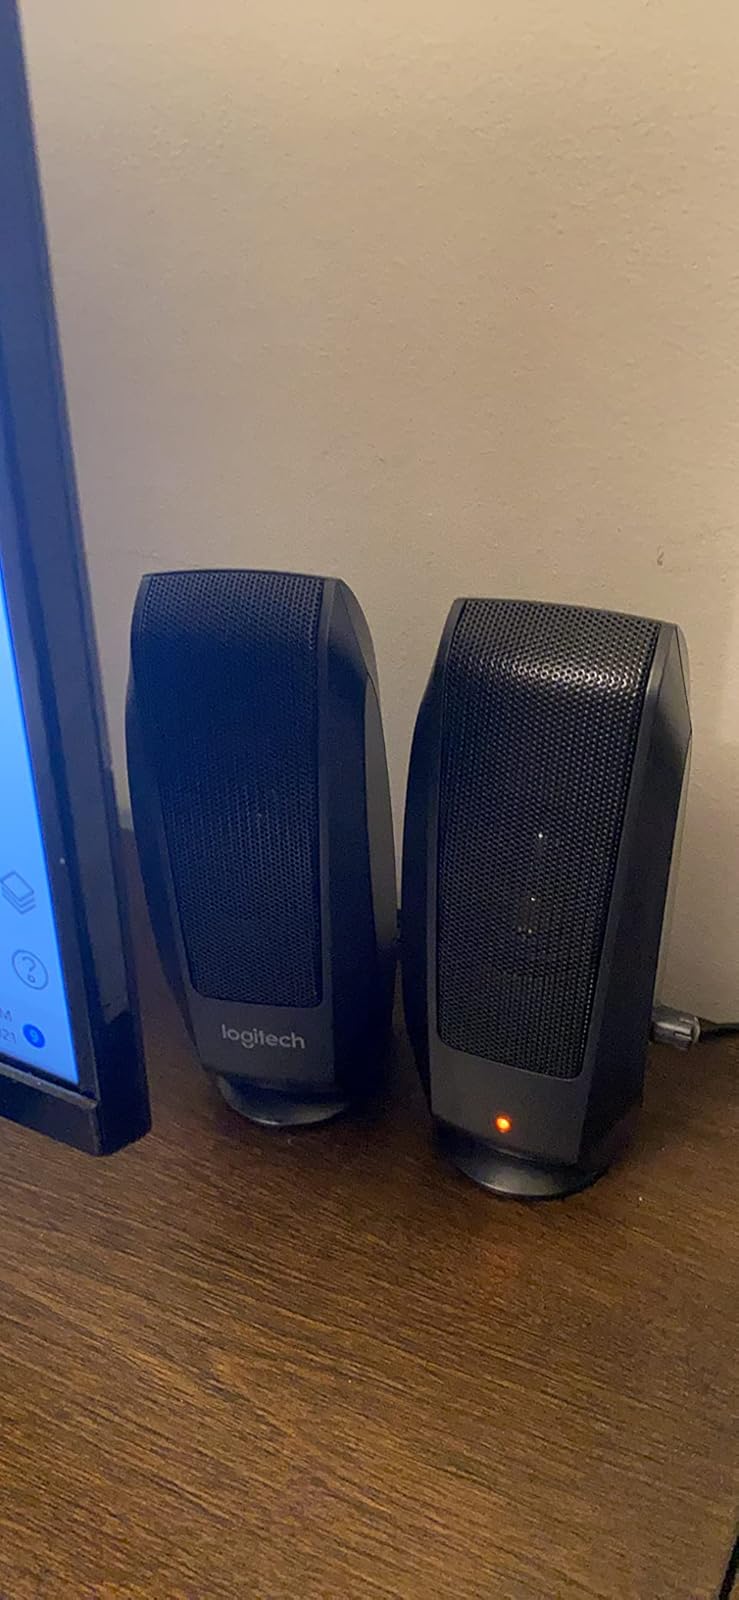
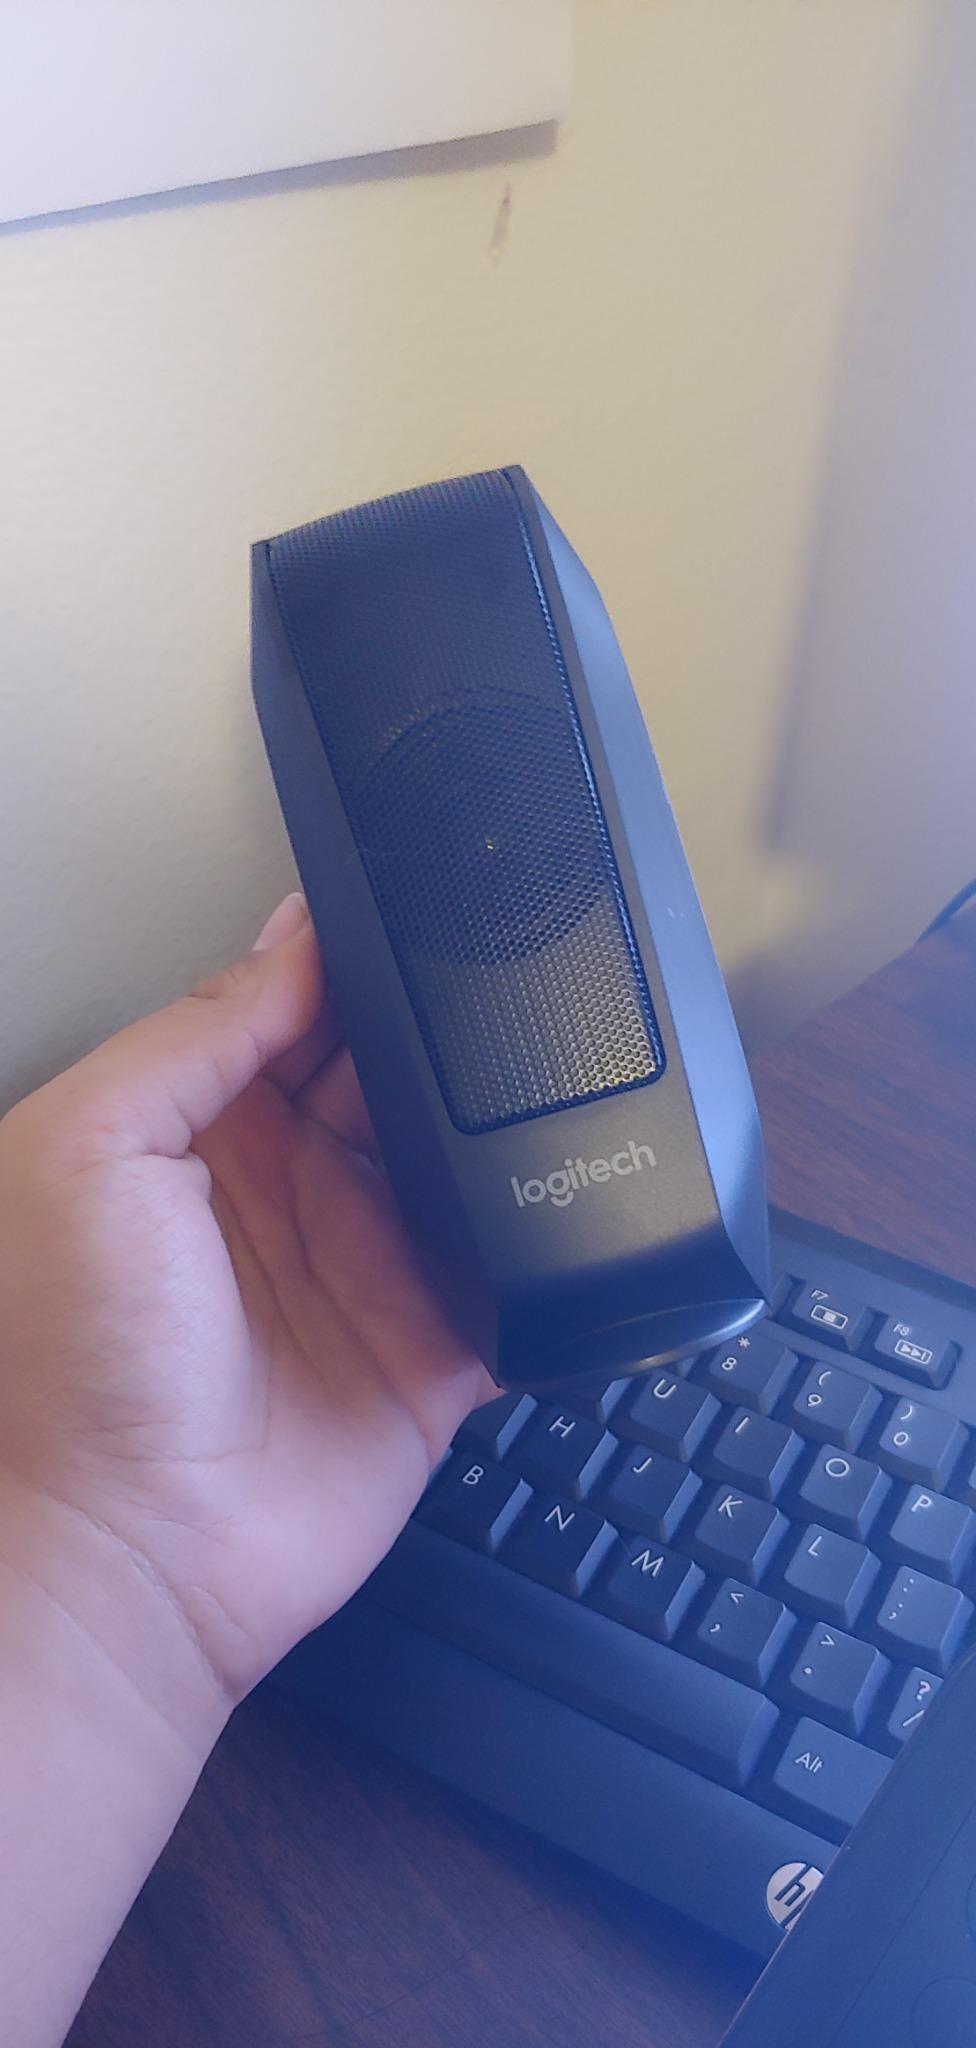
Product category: speaker
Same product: yes